Uganda Martyrs

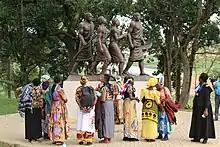
Monument at Munyonyo Martyrs Shrine marking the spot from where future martyrs walked for death

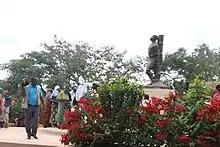
Martyrdom of Andrew Kaggwa

In 1886 Mwanga ordered the executions of many members of the royal court for refusing to yield to his religious demands, which he saw as insubordination. Heike Behrend says they were both Christian and Muslim converts; other sources speak only of Anglican and Catholic victims, and mention the killing of Muslims as having occurred ten years earlier at the hands of Mwanga's father Muteesa. Joseph Mukasa, a convert to Christianity who had deplored the assassination of Hannington, and had tried to protect the court pages, was the first to be executed on 15 November 1885: this was at the instigation of the Katikkiro (prime minister) Mukasa, whose successor Joseph Mukasa was tipped to become king. Then, between 25 May and 3 June 1886, a wider series of executions were carried out. Mwanga instructed the killing of all the young men who disobeyed him – partly to satisfy the demands of the older chiefs. Twenty-two of the men, who had converted to Catholicism, were burned alive at Namugongo in 1886.